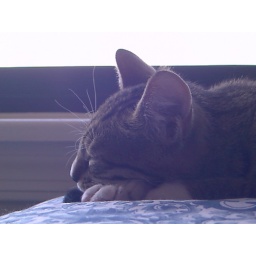
Lounging on the bed in front of the window is one of her favorite places to be